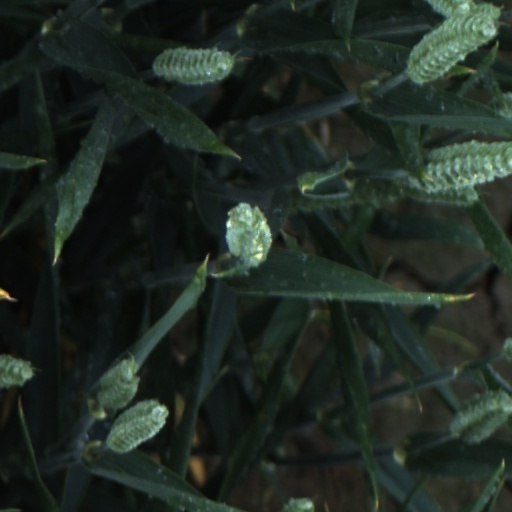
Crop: wheat